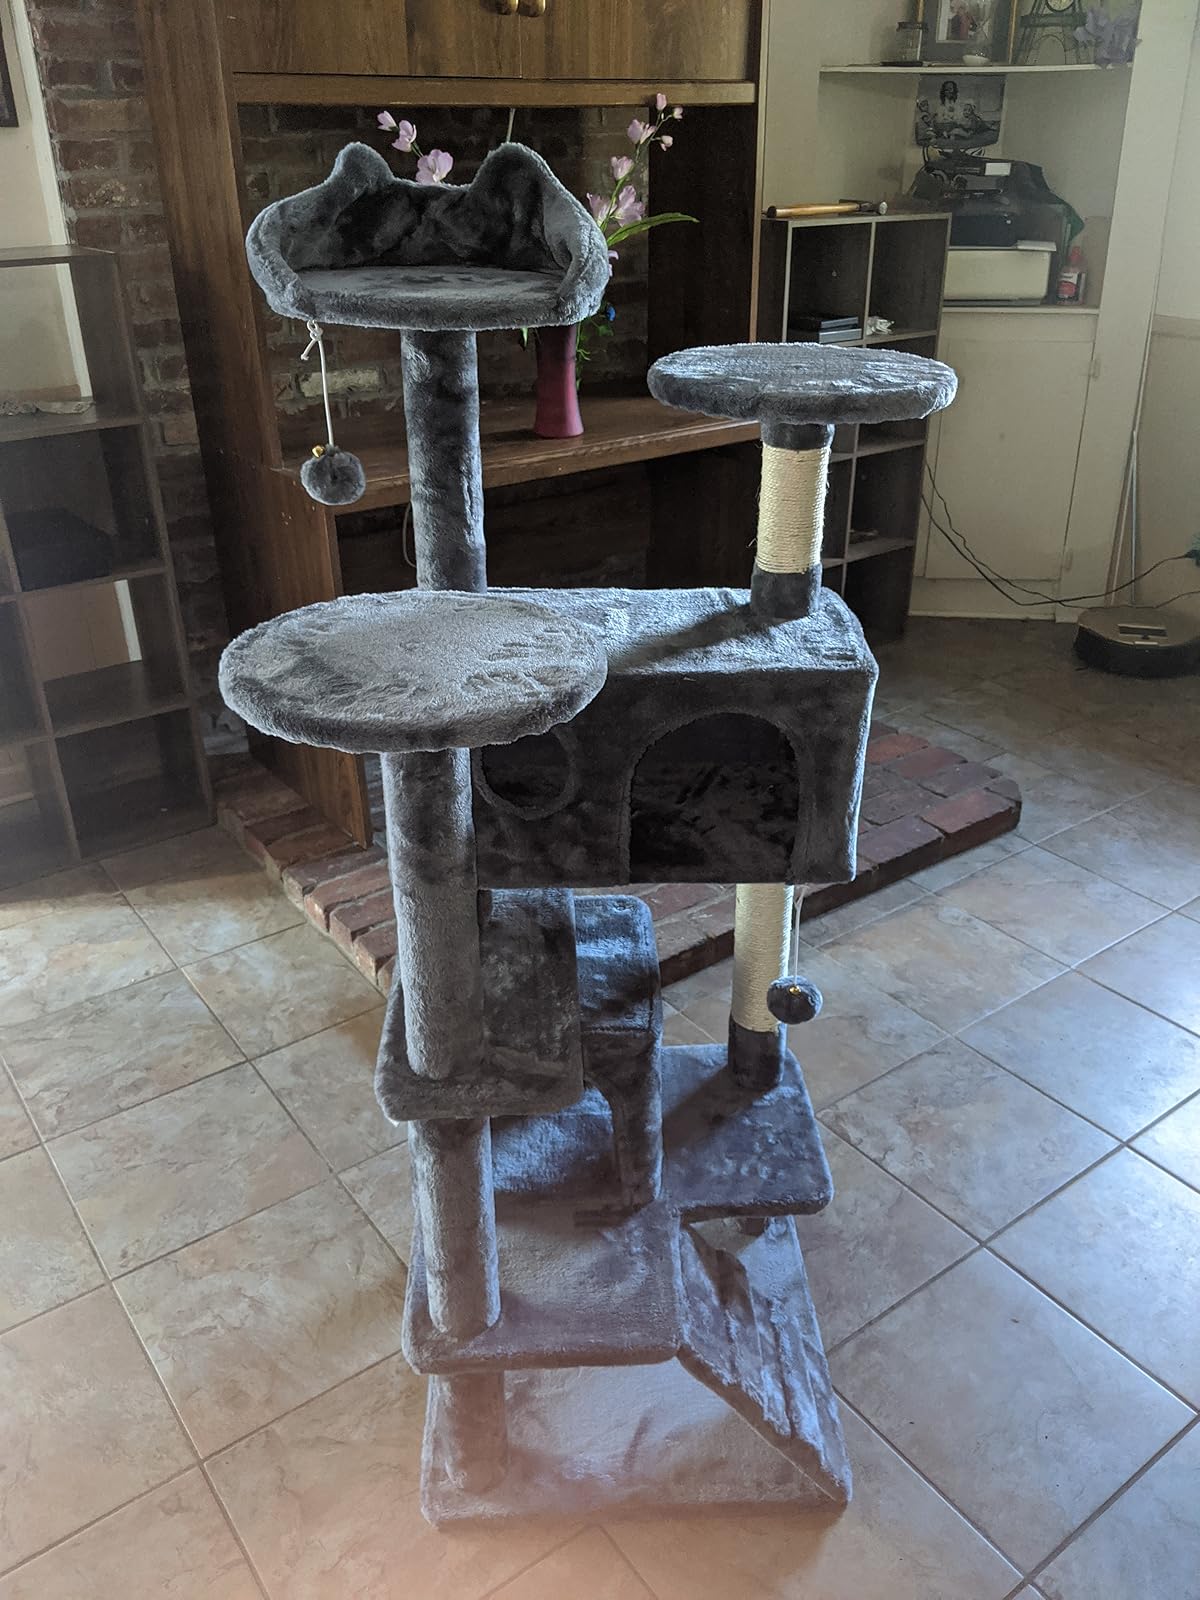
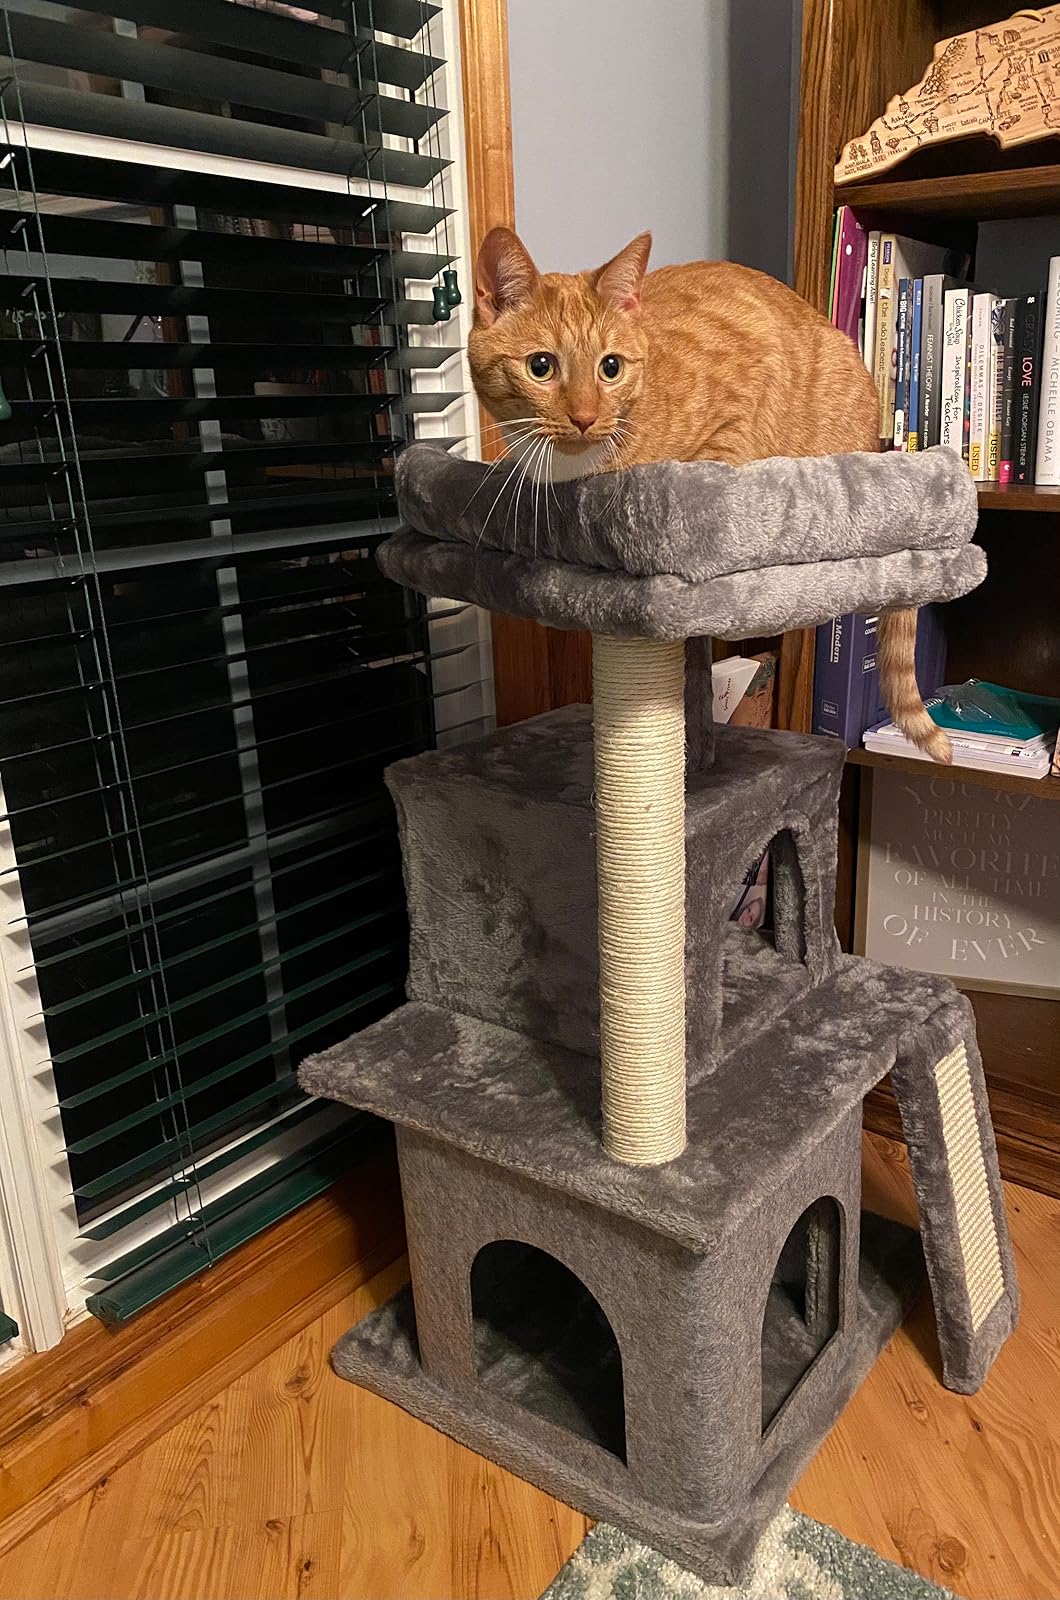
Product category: items_cat tree
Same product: no